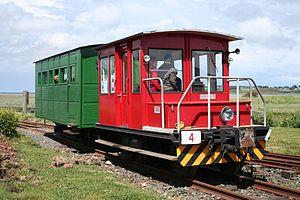
L'Association des Chemins de Fer des Côtes-du-Nord, association sans but lucratif, est créée, en 1986, pour sortir de l'oubli l'histoire du réseau des Chemins de Fer des Côtes-du-Nord, réseau secondaire à voie métrique, du département des « Côtes-du-Nord », fermé le 31 décembre 1956. L'association est basée sur le site de Boutdeville à Langueux, dans la baie de Saint-Brieuc. Elle effectue un travail de recherche sur le passé des Chemins de Fer des Côtes-du-Nord, et gère un chemin de fer touristique et historique utilisant le matériel roulant ferroviaire préservé et restauré par ses membres.